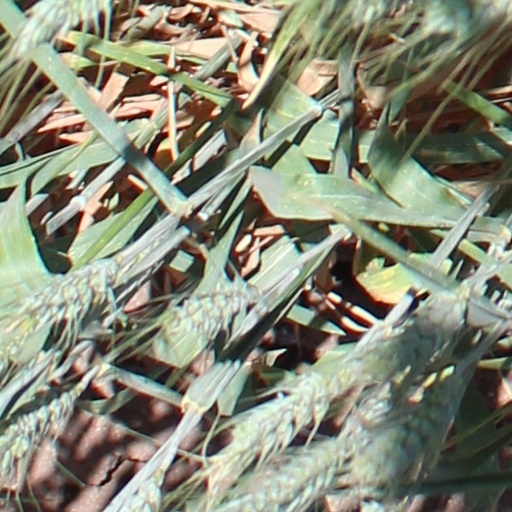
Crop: wheat